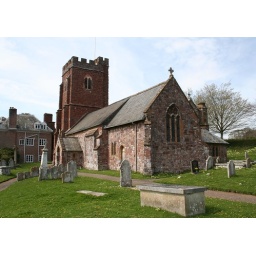
A very pleasing red stone church with a Queen Anne Recory beside it.